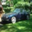
Label: automobile